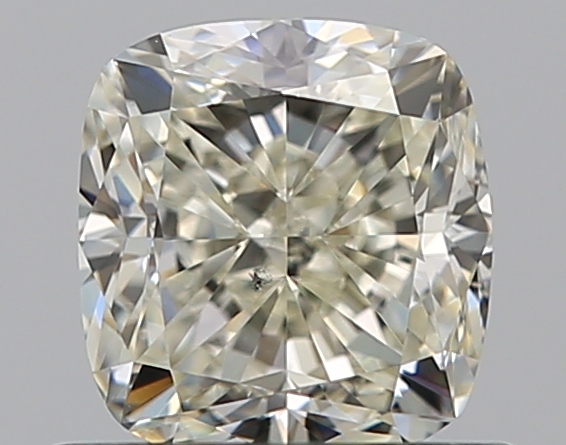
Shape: cushion
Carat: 0.7
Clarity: VS2
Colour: M
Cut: VG
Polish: EX
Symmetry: VG
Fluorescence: N
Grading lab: GIA
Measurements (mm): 5 x 4.7 x 3.37